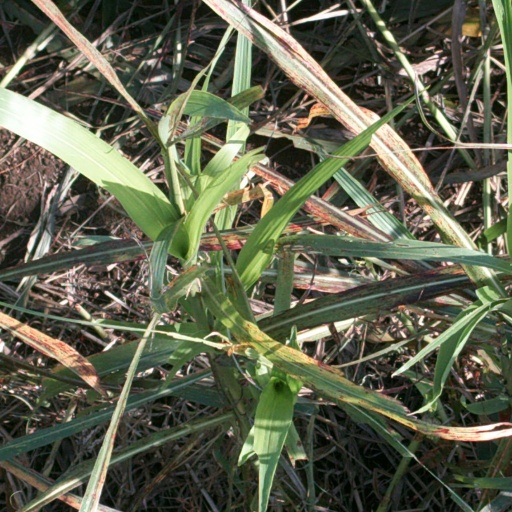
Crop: sorghum